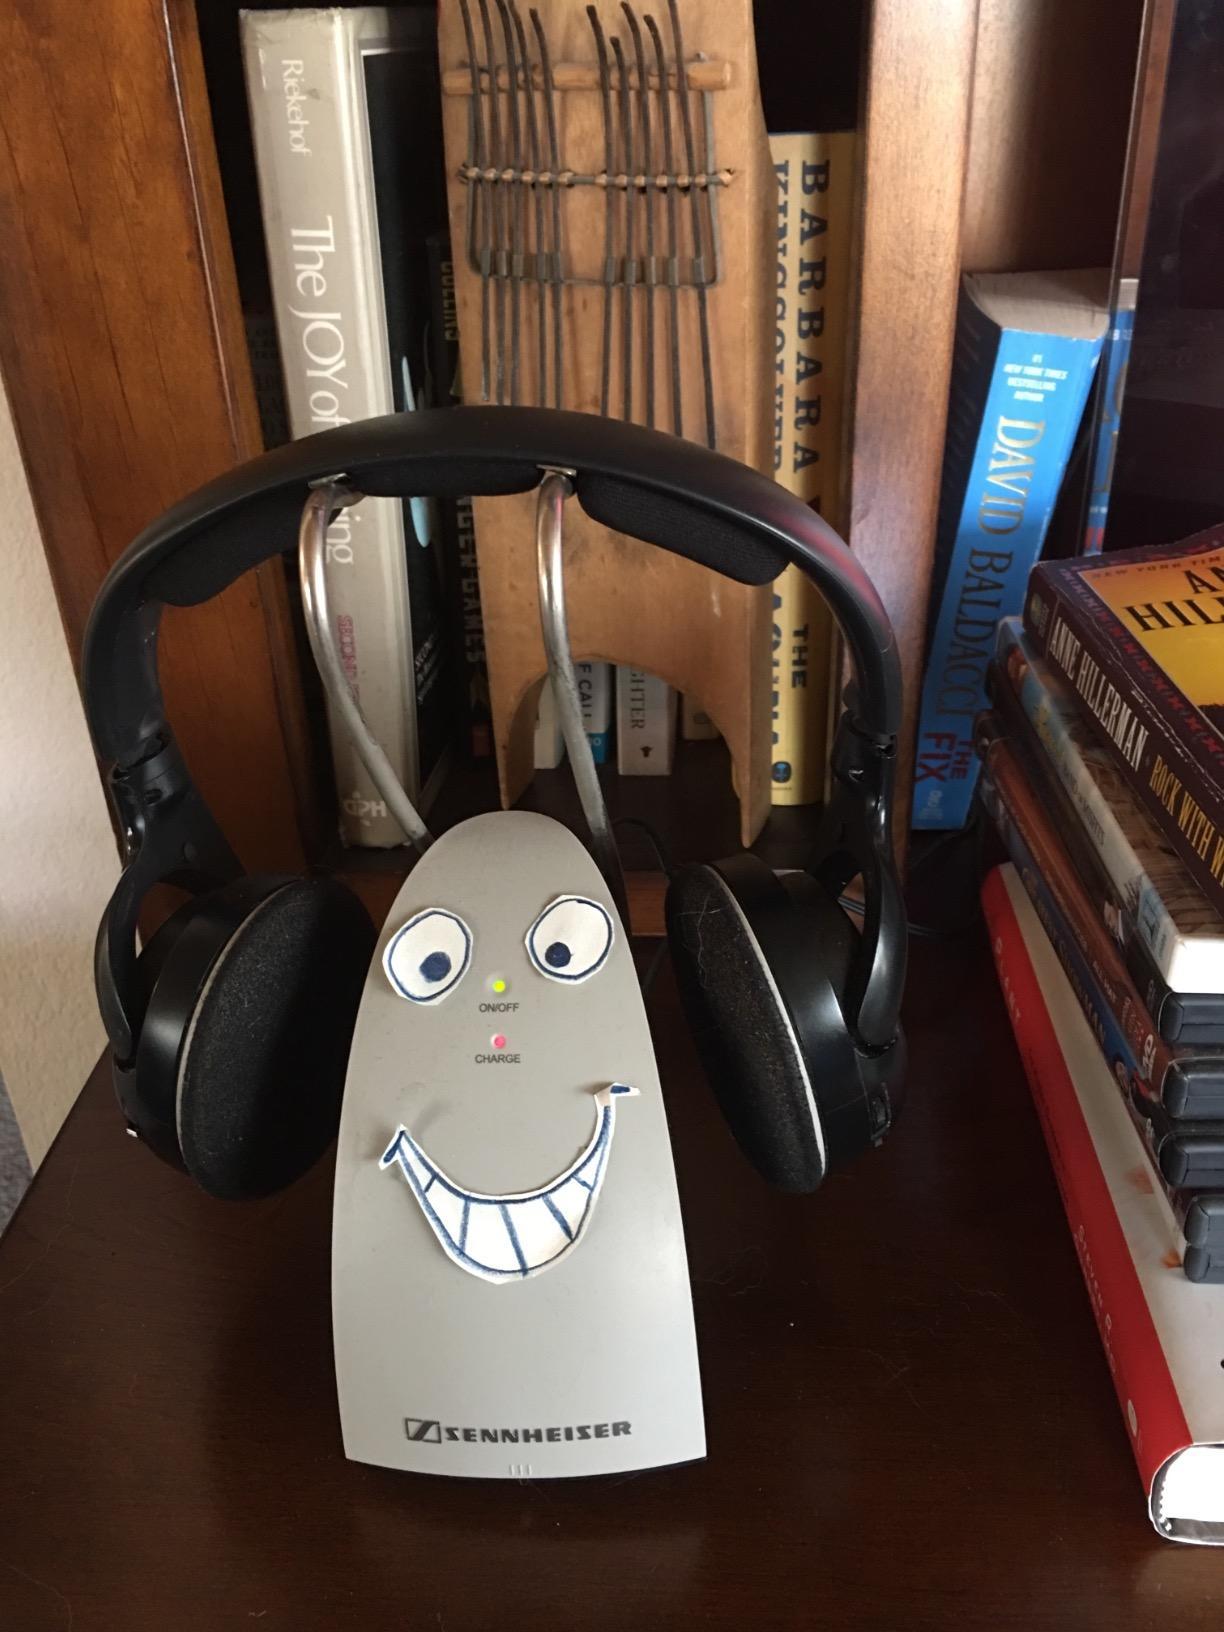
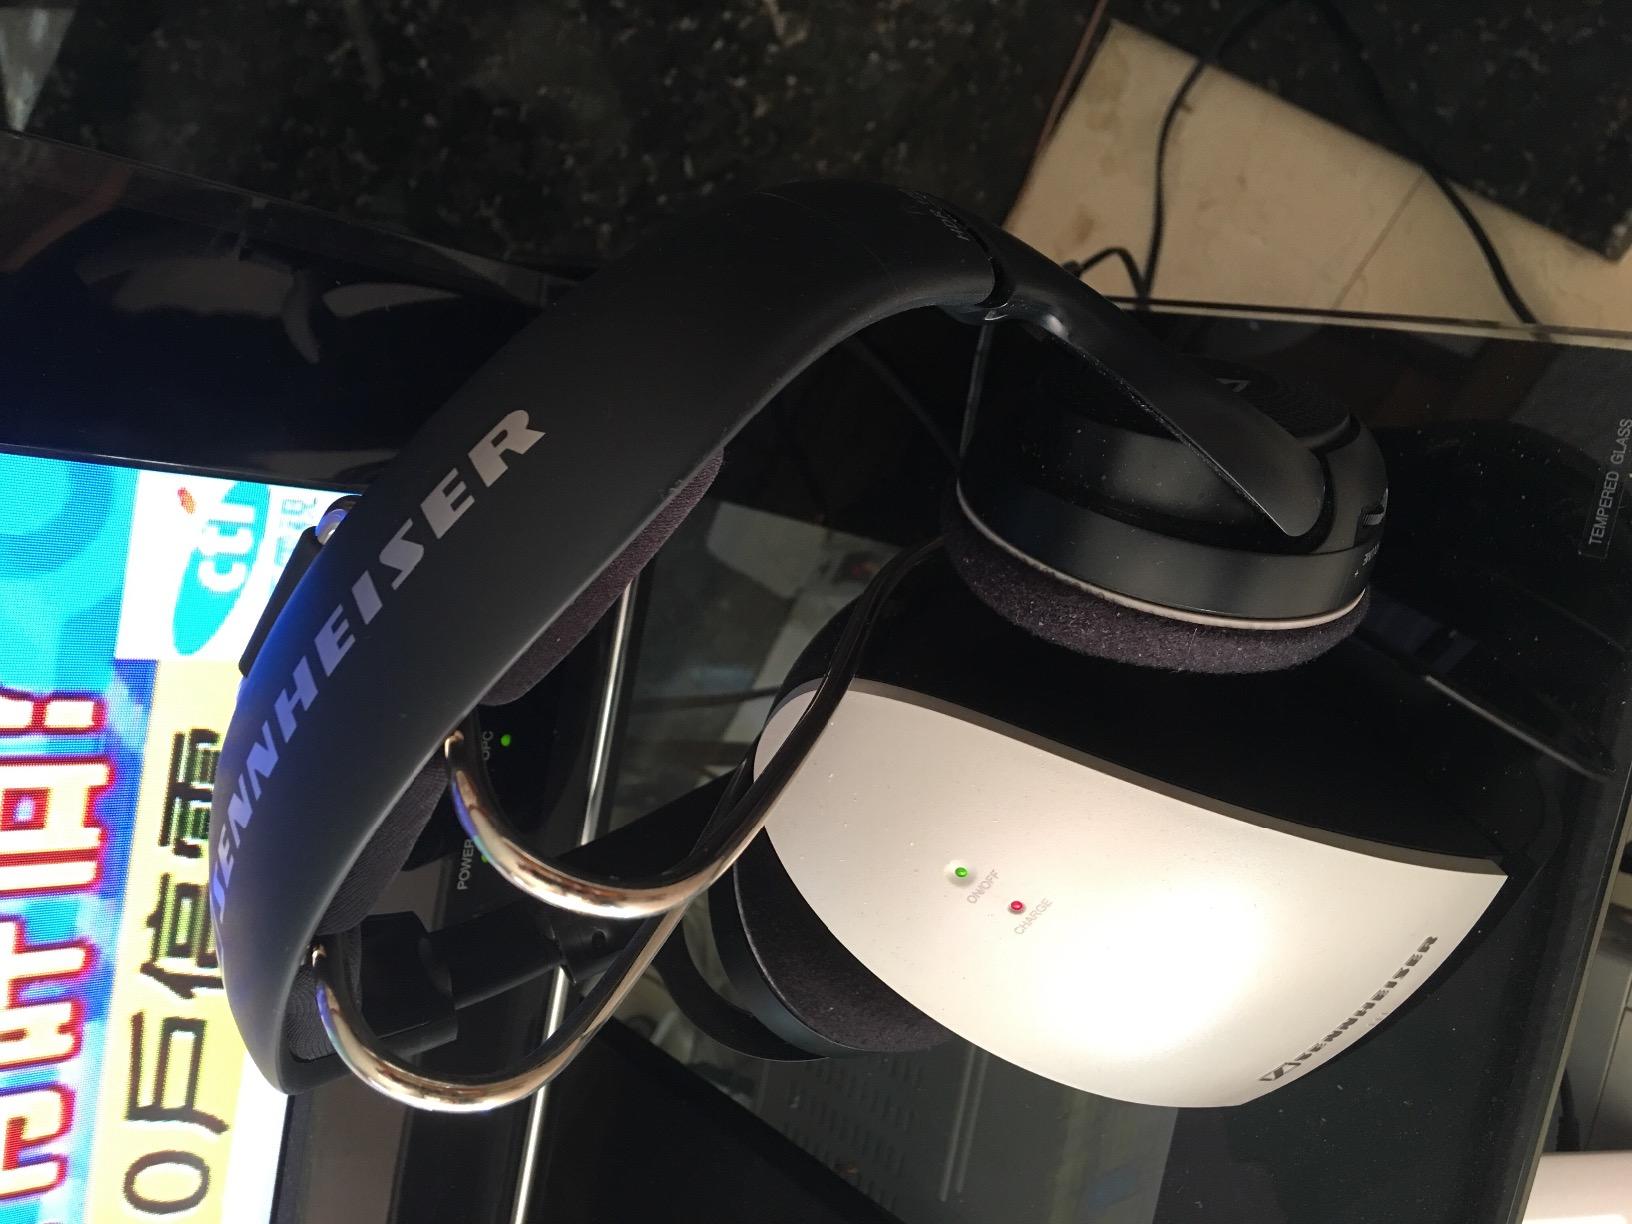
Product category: headphones
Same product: yes